Falkland Islands sovereignty dispute

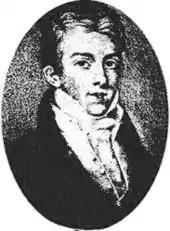
British minister chargé d'affaires, Sir Woodbine Parish

The Government of the United Provinces of the Río de la Plata attempted to control the islands through commerce, granting land on East Falkland to Jorge Pacheco in 1823, and fishing and hunting rights the following year. Pacheco was a businessman from Buenos Aires who owed money to the merchant Luis Vernet. A first expedition financed by Pacheco travelled to the islands the following year, arriving on the East Falkland on 2 February 1824. Its leader was Pablo Areguatí, who brought with him 25 gauchos. Ten days later Areguatí wrote to Pacheco to say the colony was perishing because the horses they had brought were too weak to be used. Thus, they could not capture wild cattle, and their only other means of subsistence was wild rabbits. On 7 June, Areguatí left the islands, taking with him 17 gauchos, with the remaining eight gauchos were rescued by the "Susannah Anne", a British sealer, on 24 July. A second attempt, in 1826, sanctioned by the British (but delayed until winter by a Brazilian blockade), also failed after arrival in the islands.